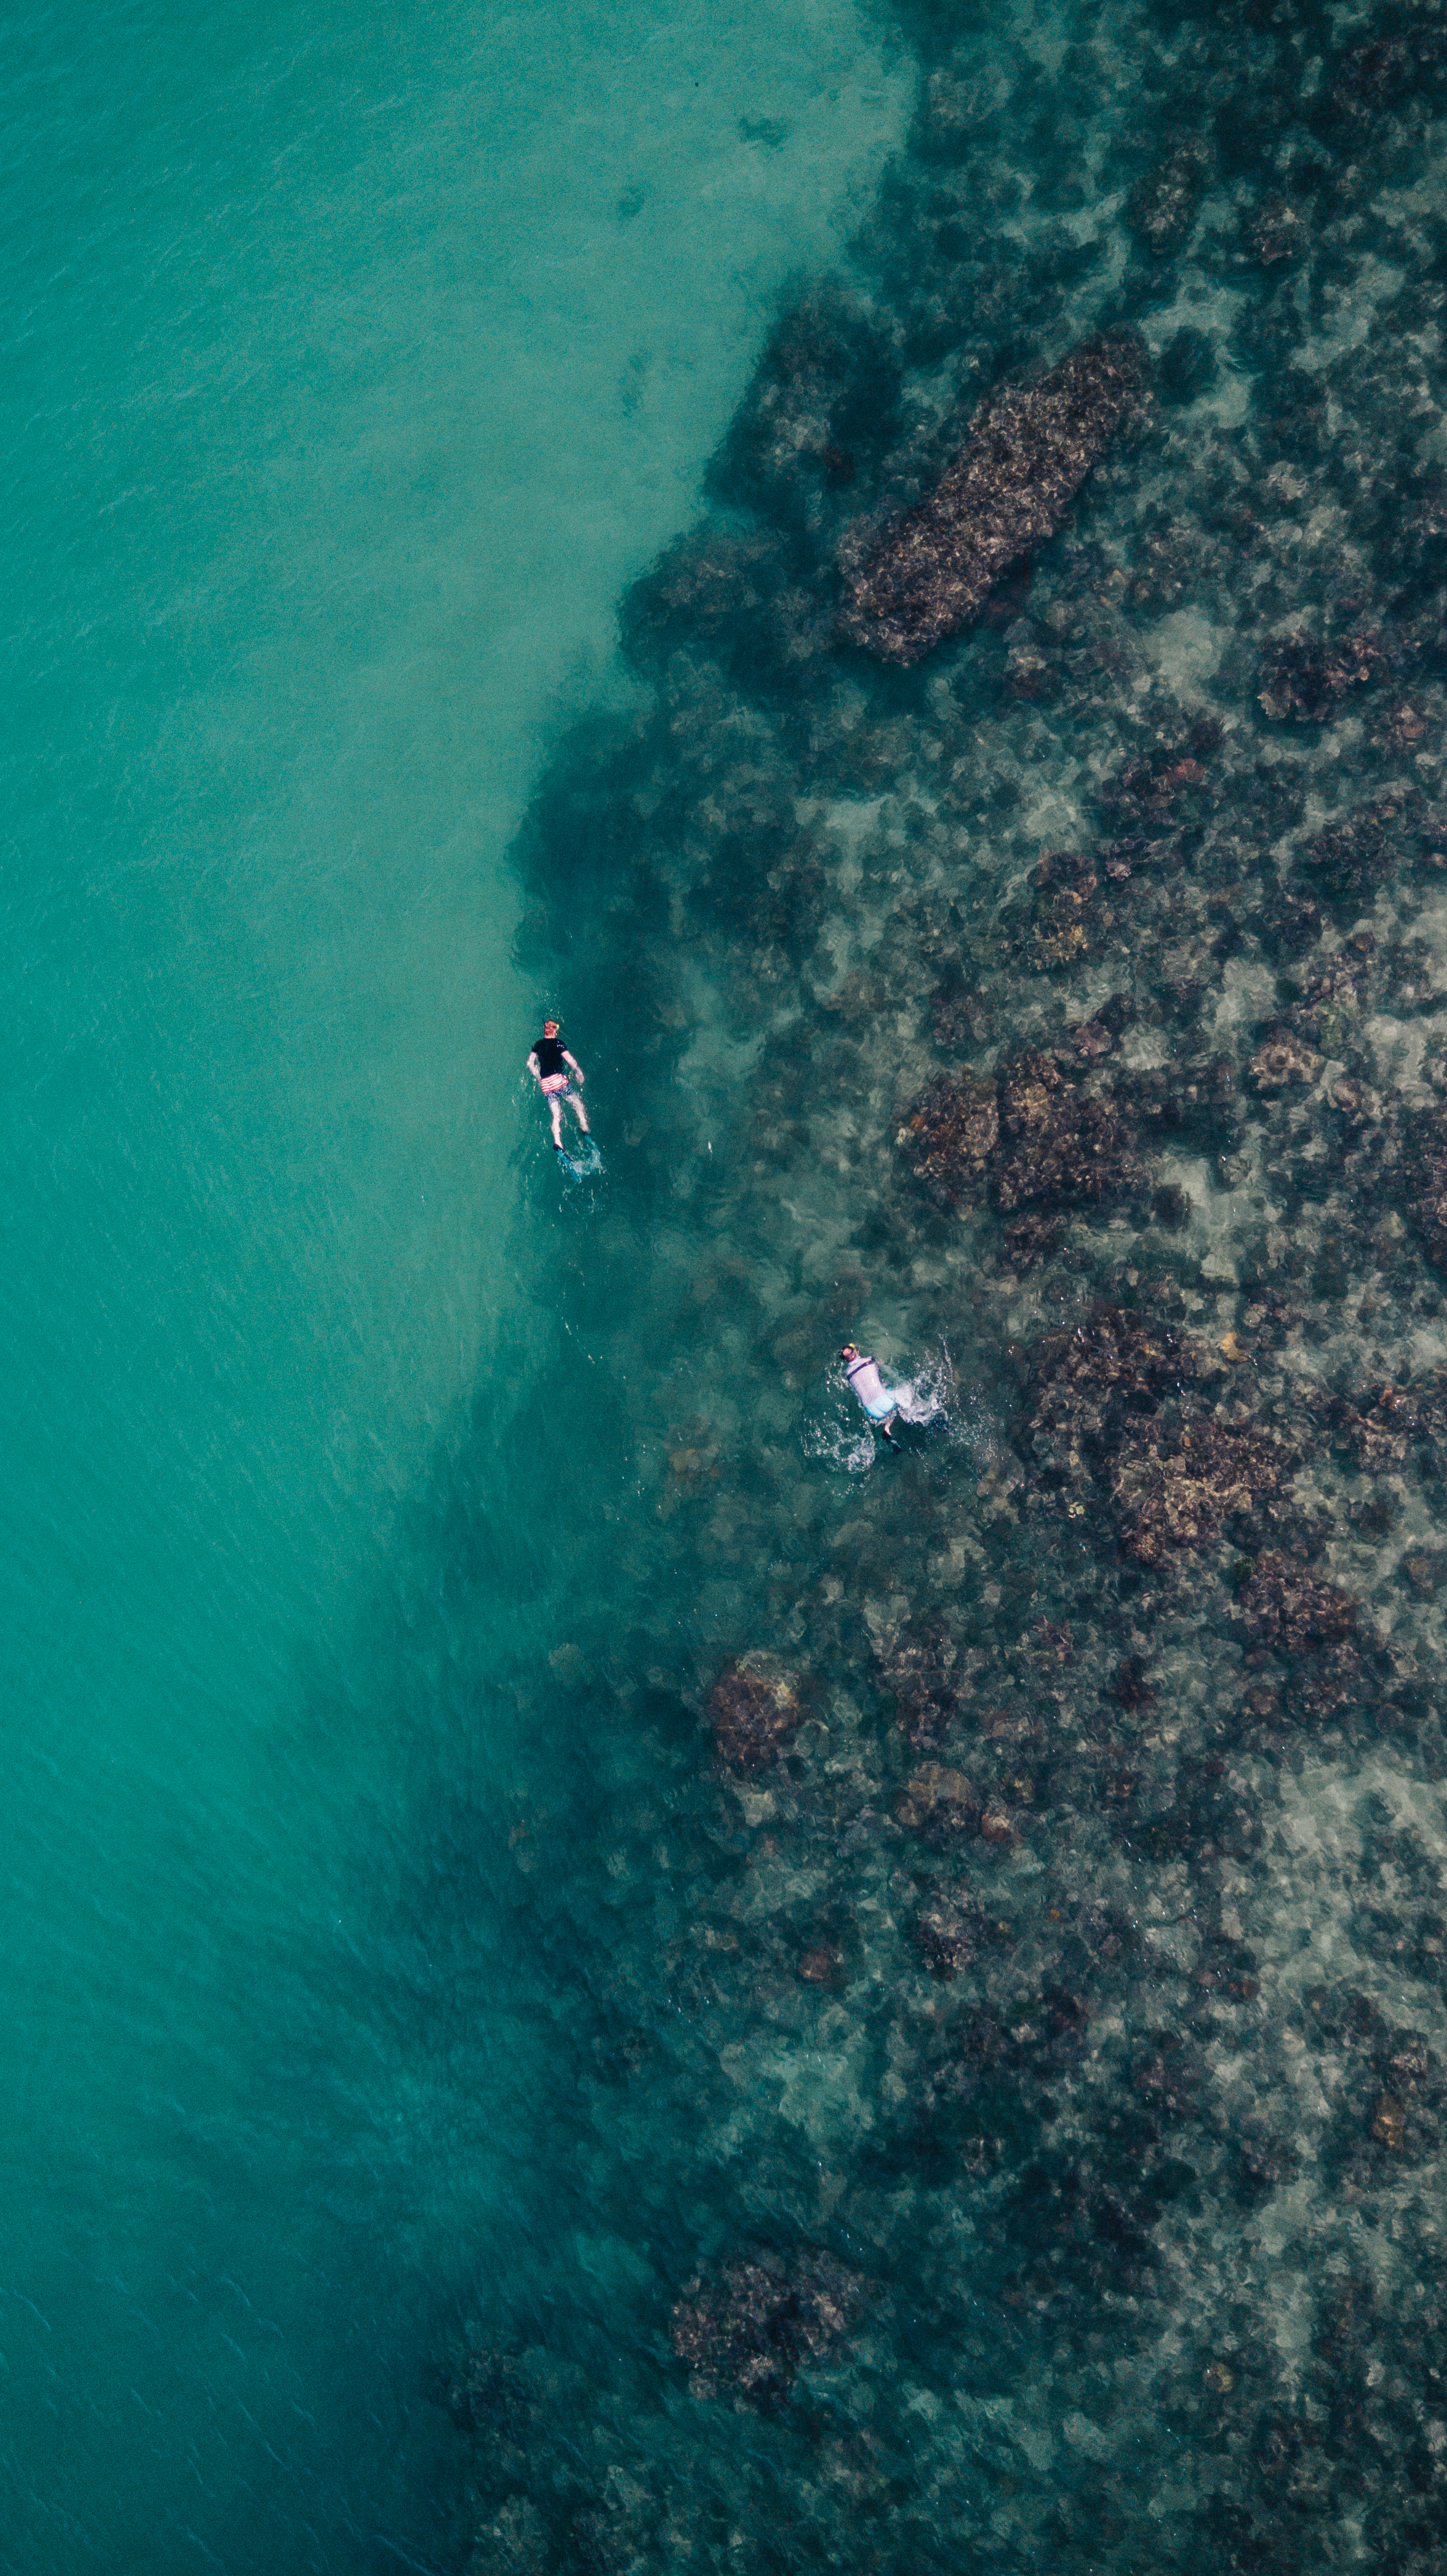
sea, ocean, diving, underwater, biology, reef, sports, water sport, marine biology